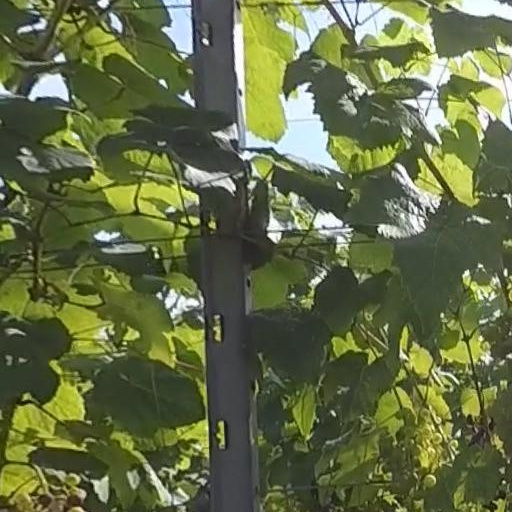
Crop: grape